Henry Antes House

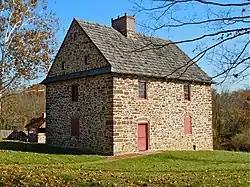
Antes House, November 2011

The Henry Antes House is a historic house museum in Upper Frederick Township Montgomery County, Pennsylvania. Built in 1736 by Henry Antes, it is a particularly high-quality example of a Moravian settlement house, with intact original interior finishes. It was designated a National Historic Landmark in 1992, and is now operated as a museum by Goschenhoppen Historians, a local preservation group.